Presidency of Millard Fillmore

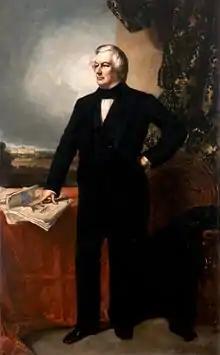
Official White House portrait of Millard Fillmore

Fillmore oversaw two highly competent Secretaries of State: Daniel Webster, and, after the New Englander's 1852 death, Edward Everett. Fillmore was highly active, looking over their shoulders and making all major decisions. The president was particularly active in Asia and the Pacific, especially with regard to Japan, which at this time still prohibited nearly all foreign contact. American businessmen wanted Japan "opened up" for trade, and businessmen and the navy alike wanted the ability to visit Japan to stock up on provisions such as coal. Many Americans were also concerned by the fate of shipwrecked American sailors, who were treated as criminals in Japan. Fillmore began planning an expedition to Japan in 1850, but the expedition, led by Commodore Matthew C. Perry, did not leave until November 1852. Though the Perry Expedition did not reach Japan until after Fillmore's presidency, it served as the catalyst for the end of Japan's isolationist policy. Fillmore also supported an effort to build a railroad across Mexico's Isthmus of Tehuantepec, but disagreements among the United States, Mexico, and rival companies prevented the railroad's construction.